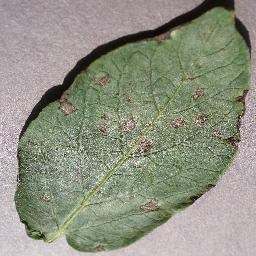
Label: Potato___Early_blight